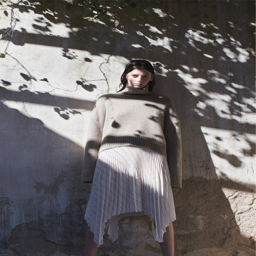
shot by celebrity and styled by actor